The Baby and the Battleship

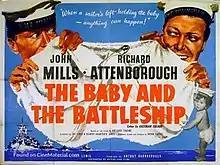
British theatrical poster

The Baby and the Battleship is a colour 1956 British comedy film directed by Jay Lewis and starring John Mills, Richard Attenborough and André Morell. It is based on the 1956 novel by Anthony Thorne with a screenplay by Richard De Roy, Gilbert Hackforth-Jones and Bryan Forbes. The Royal Navy provided much cooperation with sequences filmed aboard HMS "Birmingham" and in Malta.